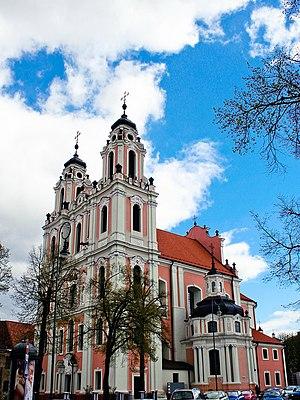
L'église Sainte-Catherine est l'église de l'ancien monastère des Bénédictins de Vilnius. Cette église de style baroque domine la vieille ville de ses tours de couleur rose. Elle est située près de l'ancien couvent des Dominicains, à l'angle de la rue des Bénédictins et de la rue Saint-Ignace.